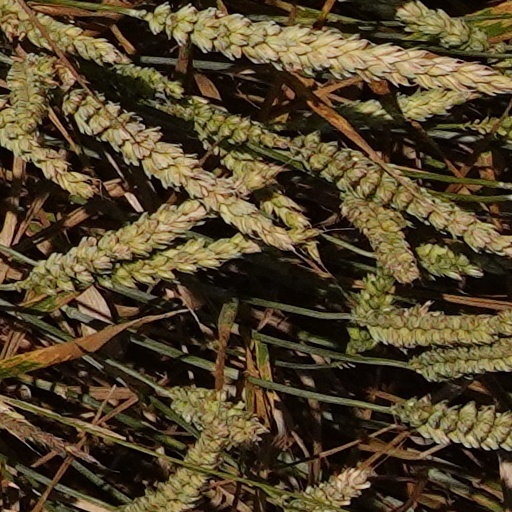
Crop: wheat